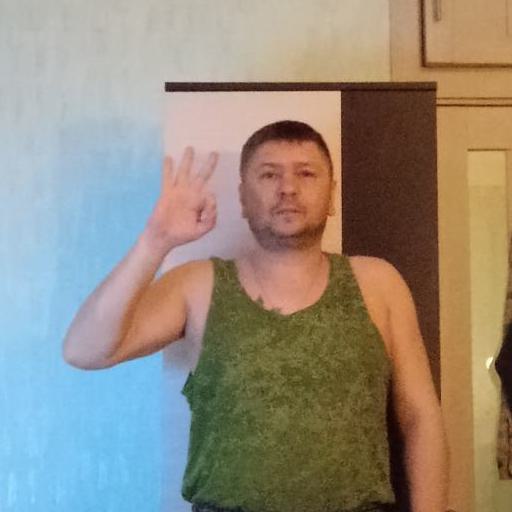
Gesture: ok